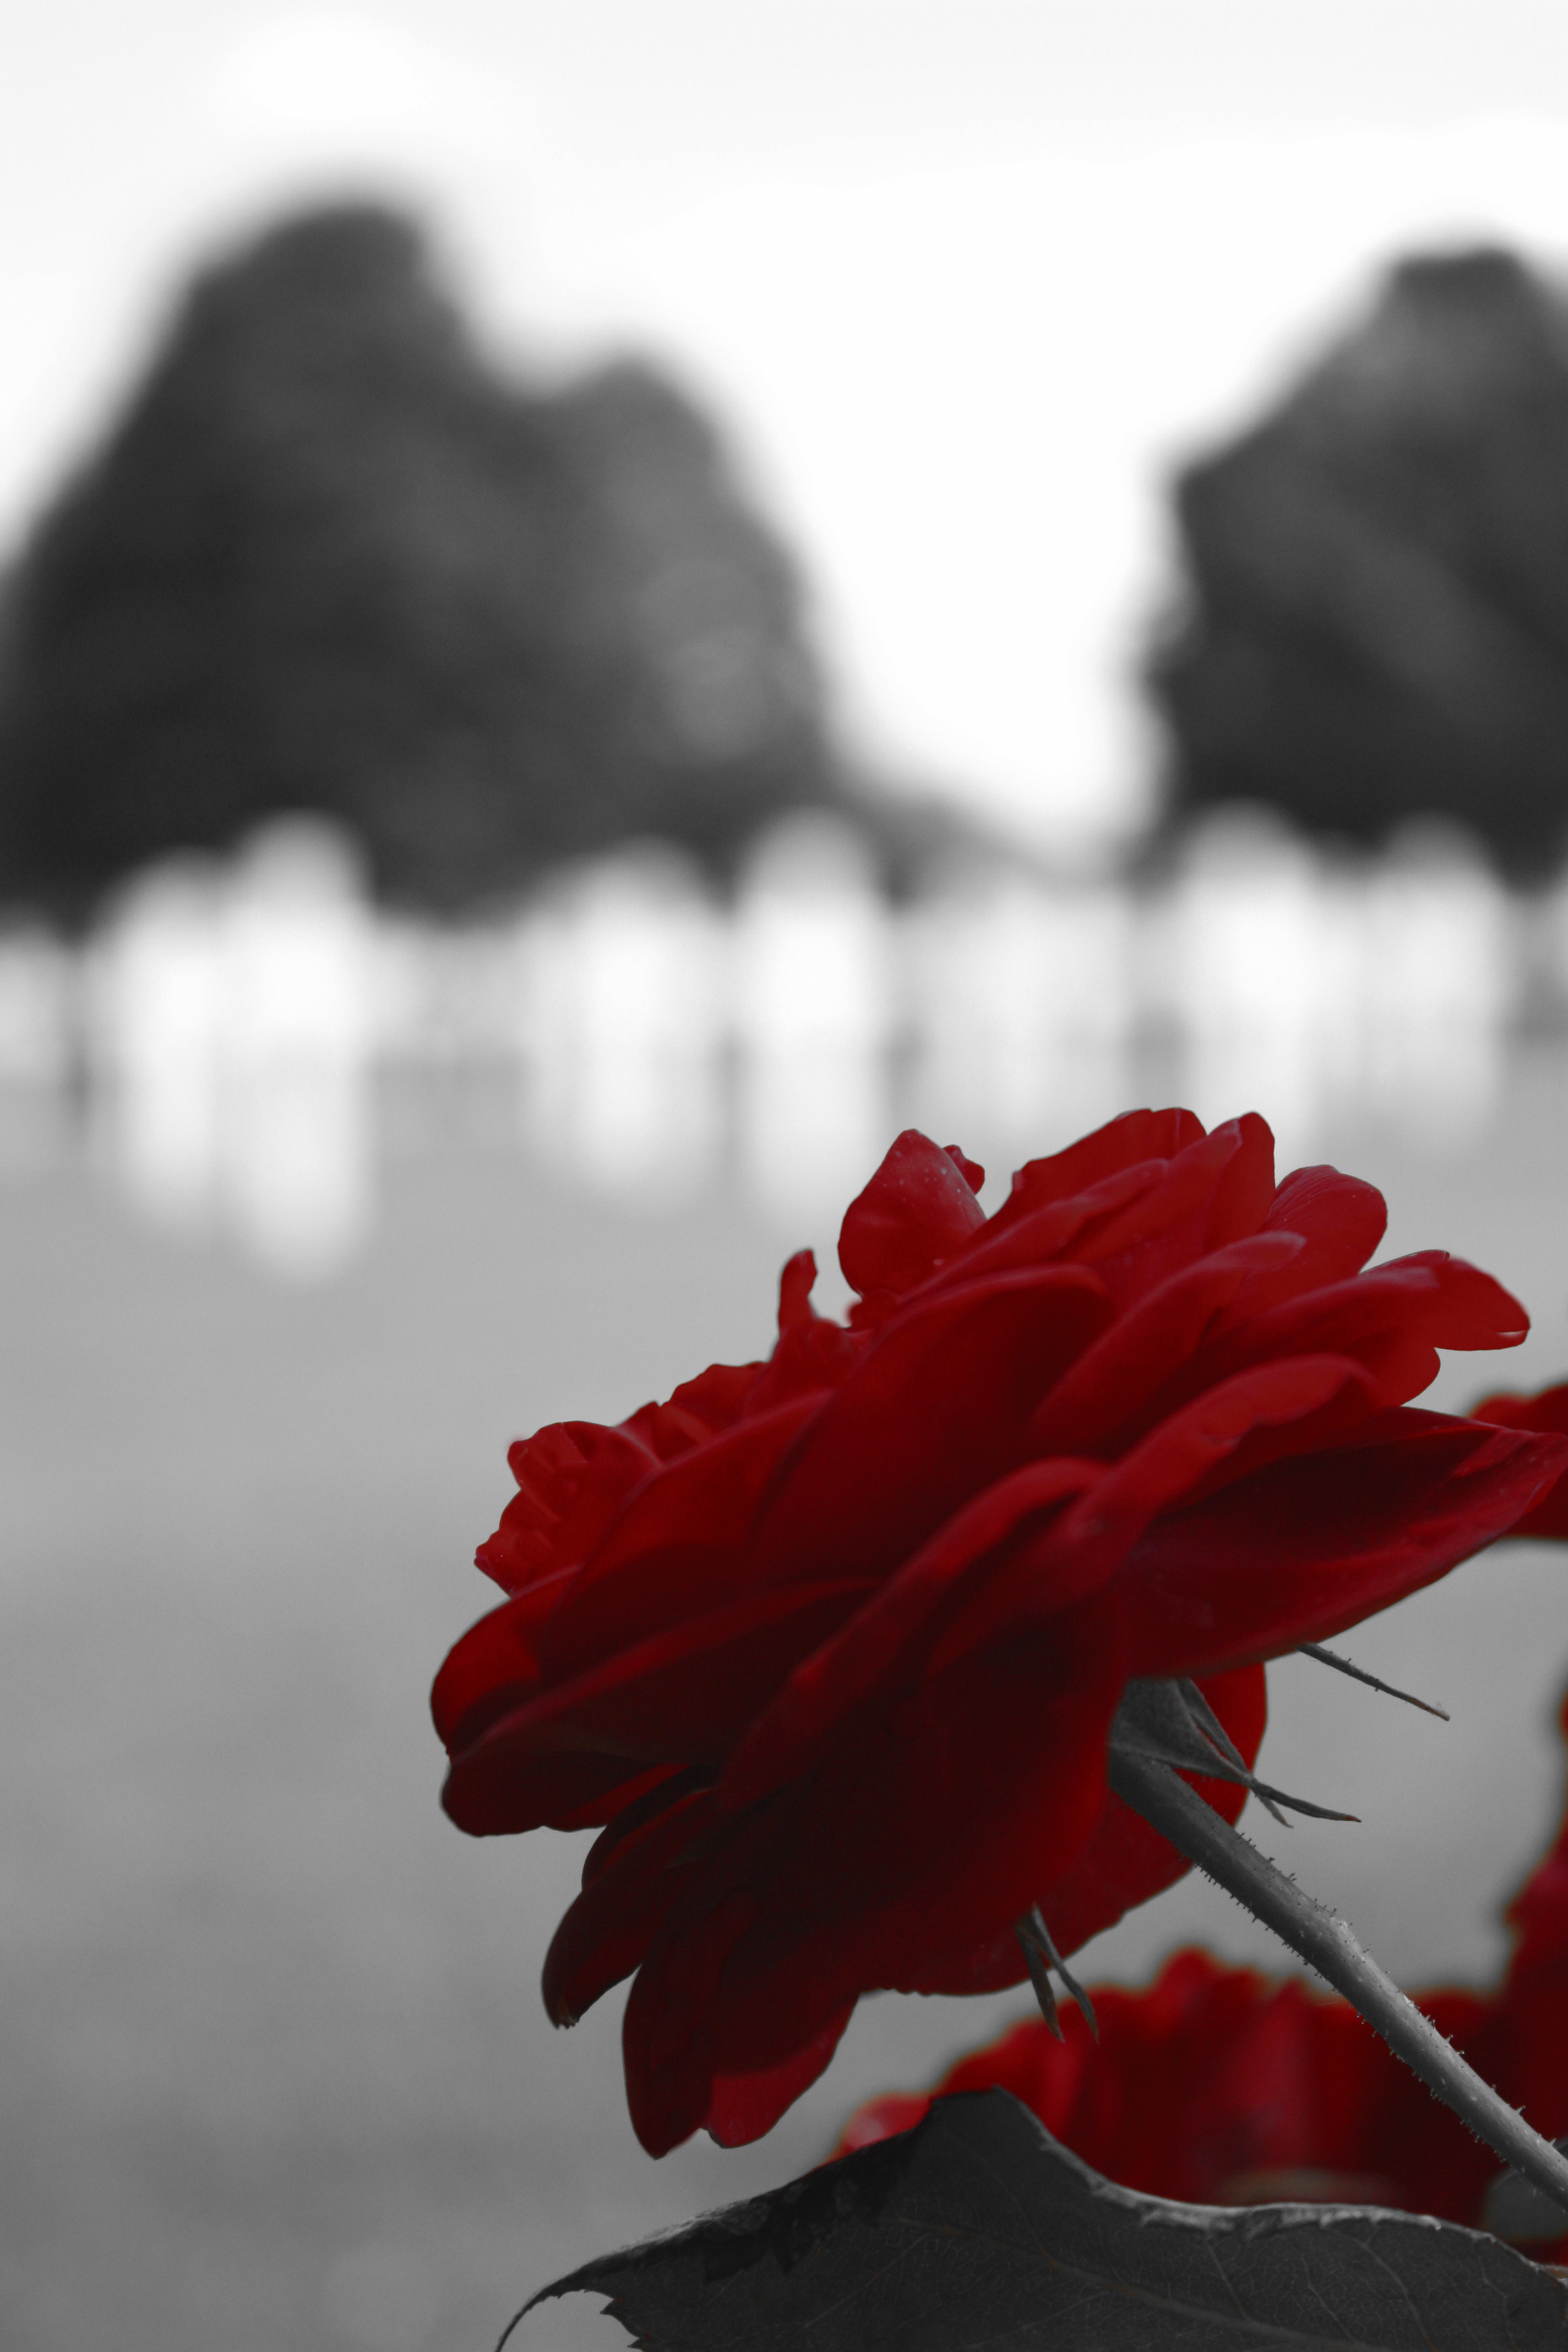
black and white, plant, white, photography, leaf, flower, petal, rose, soldier, army, red, color, usa, cemetery, black, monochrome, flora, world, close up, memorial, war, cambridge, history, macro photography, flowering plant, sacrifice, monochrome photography, land plant